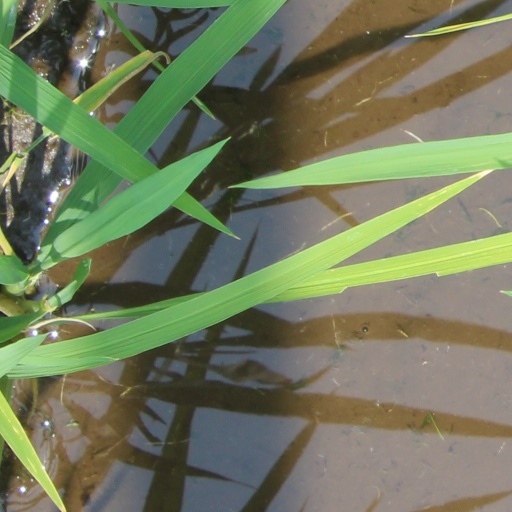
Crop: rice